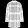
Label: Coat